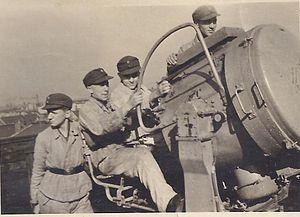
Un Luftwaffenhelfer, aussi communément appelé un Flakhelfer, désigne tout membre du personnel auxiliaire de la Luftwaffe durant la Seconde Guerre mondiale. Cela désigne implicitement les jeunes enrôlés comme enfants soldats.